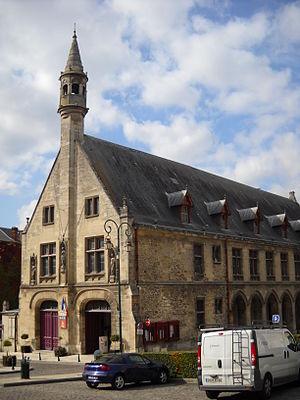
L'Hôtel de Ville de Clermont, Oise, France.
Le clocheton d'une mairie est un petit clocher ou une petite tourelle à usage fonctionnel ou à vocation esthétique et décorative surmontant l'édifice. Certains clochetons ont la particularité d'être particulièrement effilés et élégants.
L'Hôtel de ville de Clermont est situé dans le centre ville de Clermont, dans le département de l'Oise en région Hauts-de-France en France. Construit au XIVᵉ siècle, il fut restauré au XIXᵉ siècle par Paul Selmersheim, disciple de Viollet-le-Duc. Ce bâtiment fait l’objet d’un classement au titre des monuments historiques depuis 1875.
Clermont, dite Clermont-en-Beauvaisis ou encore Clermont-de-l'Oise afin d'éviter toute confusion, est une commune française située dans le département de l'Oise dont elle est une sous-préfecture, en région Hauts-de-France. Ses habitants sont appelés les Clermontois et les Clermontoises.